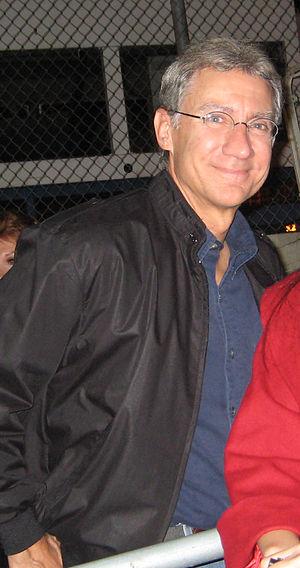
David Garrison est un acteur américain né le 30 juin 1952 à Long Branch, New Jersey.